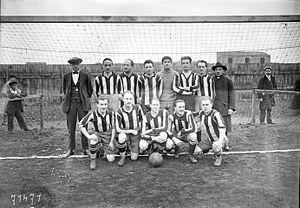
Equipe de football du Racing Club de Roubaix le 22 janvier 1922 à Asnières-sur-Seine
L'équipe du Nord de football, surnommée Lions des Flandres, est la sélection régionale de football représentant le Comité du Nord de l'USFSA entre 1905 et 1919 puis la Ligue du Nord de football à partir de 1919.
Le Racing Club de Roubaix, abrégé en RC Roubaix, est un club de football français fondé en 1895, disparu en 1948 ou 1990, et situé à Roubaix dans le Nord.